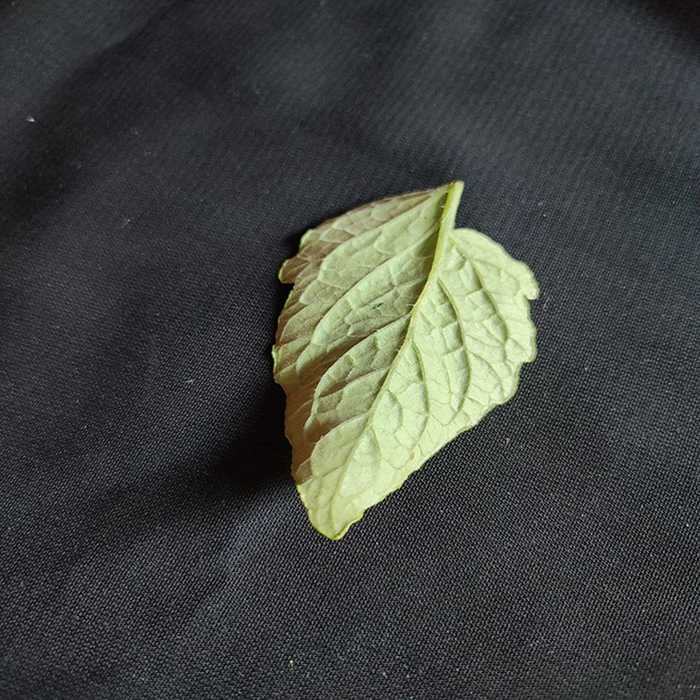
Plant: Tomato
Label: Tomato Fresh leaf